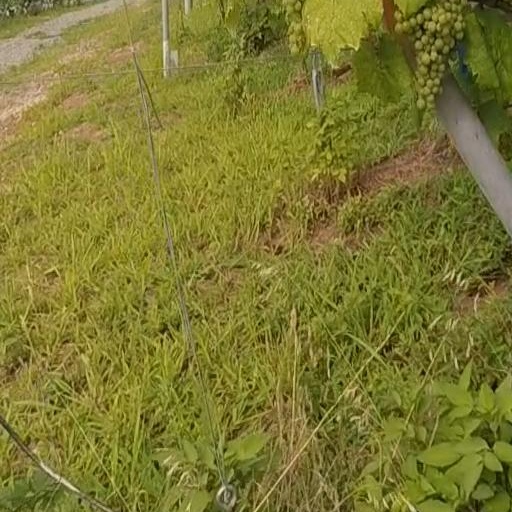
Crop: grape